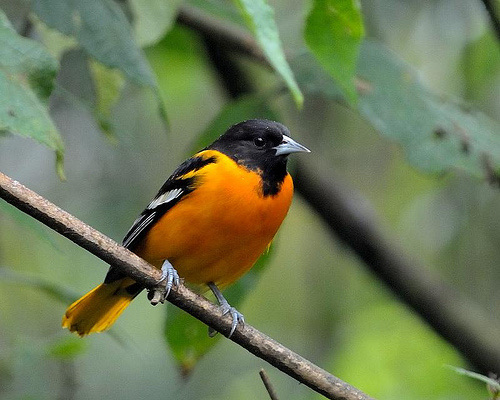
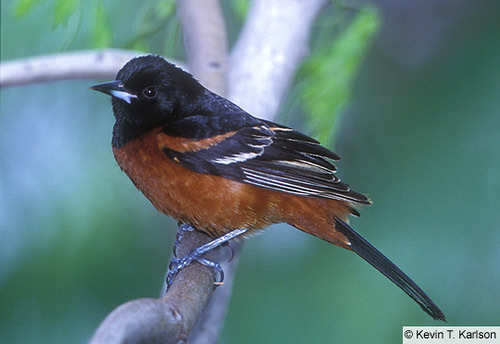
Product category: misc
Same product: yes